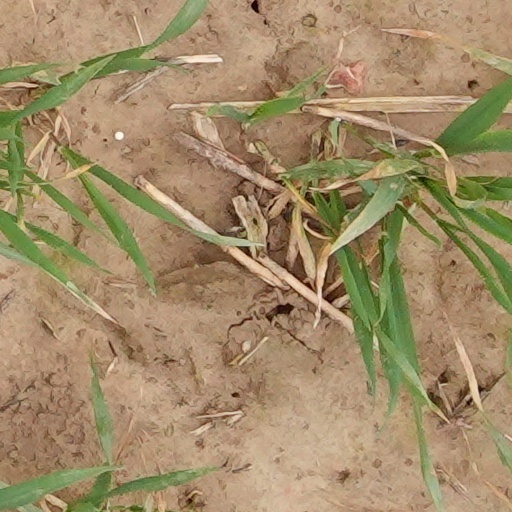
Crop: wheat